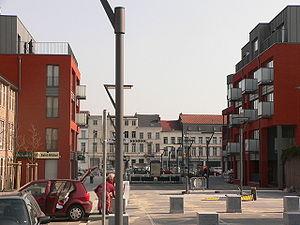
Black est un film dramatique belge réalisé par Adil El Arbi et Bilall Fallah.
Dans le contexte de la construction du métro souterrain le quartier Rive Gauche fut le seul quartier bruxellois à être complètement éventré sur un kilomètre entre les stations Comte de Flandre et Étangs Noirs. Les indemnités versées à la commune servirent à urbaniser les nouveaux quartiers du Boulevard Edmond Machtens plutôt qu'à soigner cette cicatrice urbaine.